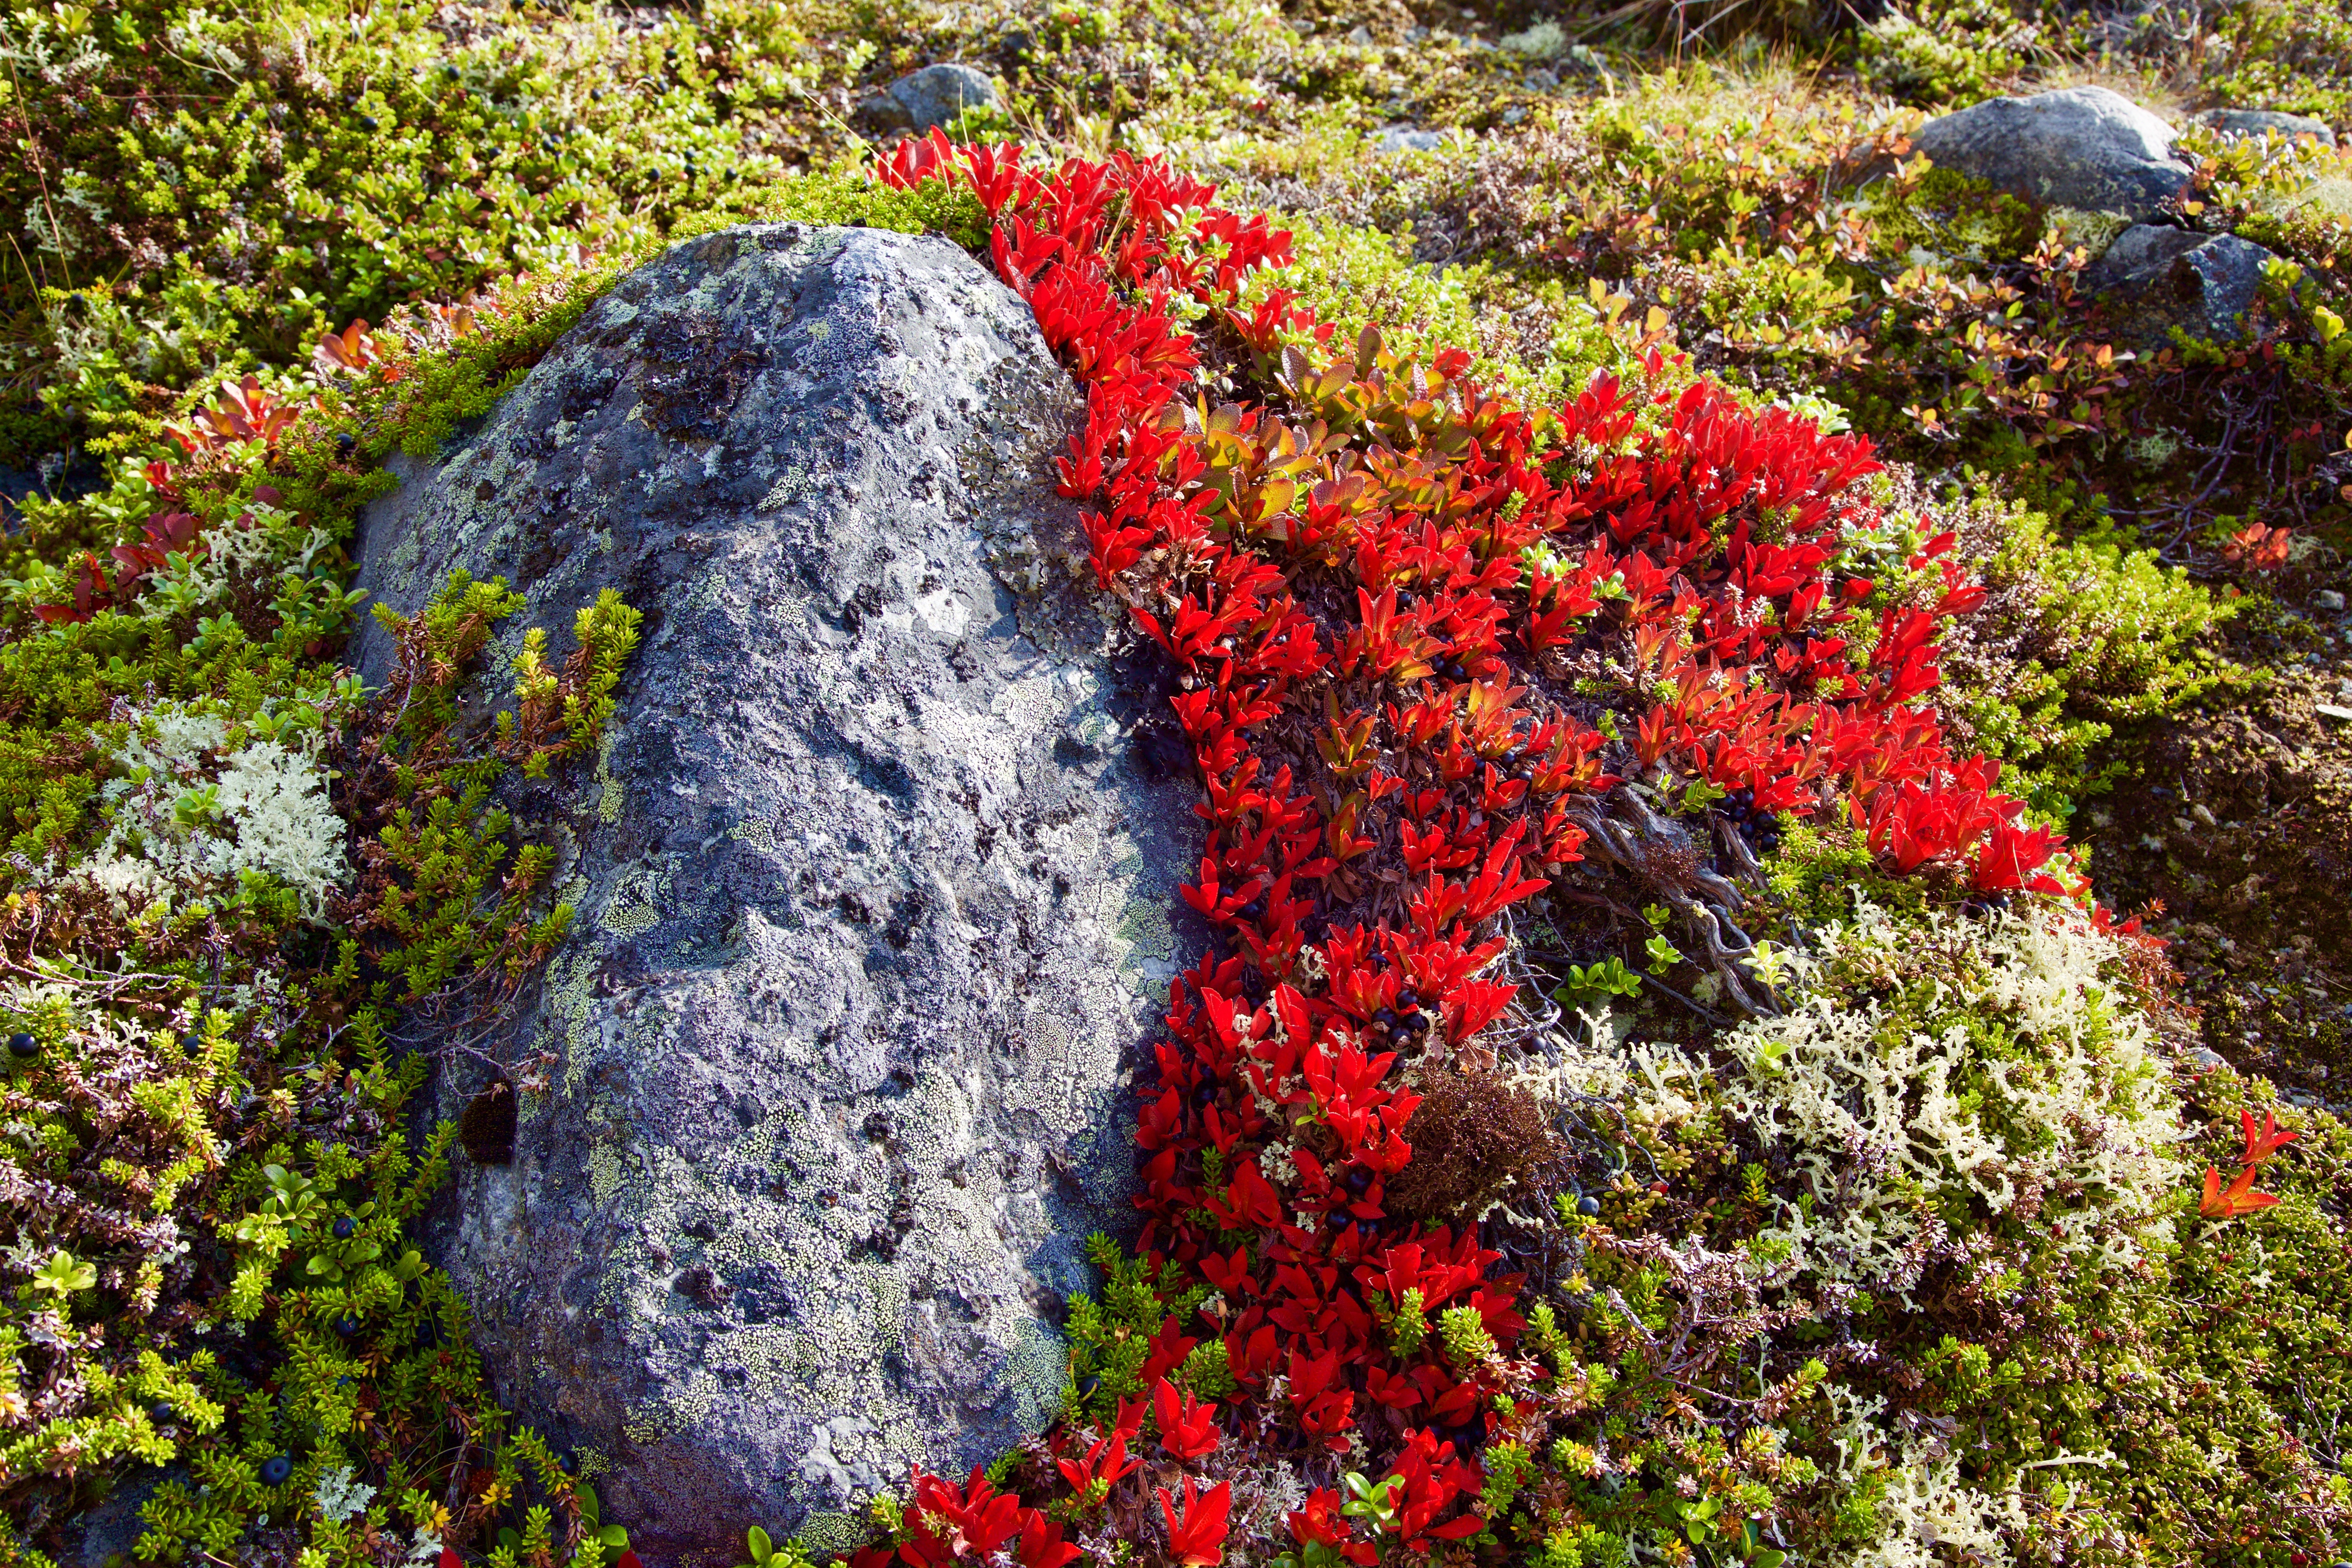
landscape, rock, mountain, plant, hiking, lawn, leaf, flower, autumn, botany, garden, flora, season, vegetation, shrub, woodland, fall colors, norway, flowering plant, woody plant, land plant